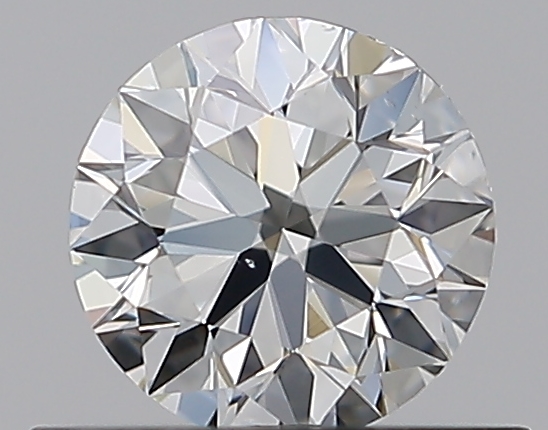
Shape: round
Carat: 0.5
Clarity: VS2
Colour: H
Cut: EX
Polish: EX
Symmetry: EX
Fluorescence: N
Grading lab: GIA
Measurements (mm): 5.01 x 5.04 x 3.16